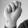
ASL letter: N